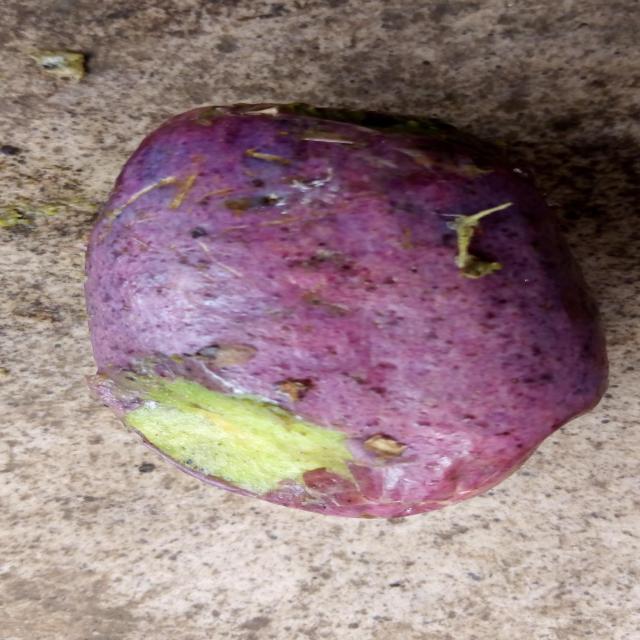
Plum grade: cracked